Facundo Guichón

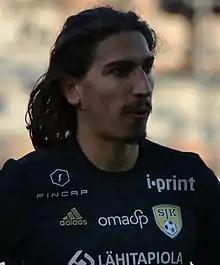
Guichón with SJK in 2017

Facundo Jeremías Guichón Sisto (born 8 February 1991), is an Uruguayan footballer who plays as a left winger for Cibao in the Liga Dominicana de Fútbol.